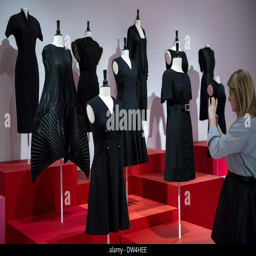
a woman takes pictures of the little black dresses during the exhibition , about the fashion